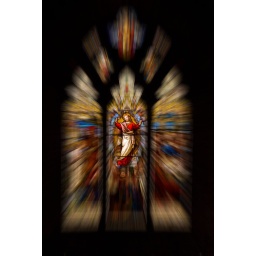
Beautiful stained glass window from a church somewhere in Kent.